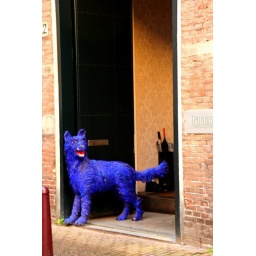
More cool stuff from the artsy neighborhood of Jordaan - a blue dog sculpture in the doorway.